Luxembourgish wine

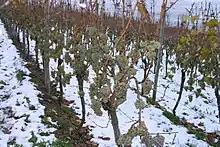
Grapes left hanging on the vine in Luxembourg to produce ice wine.

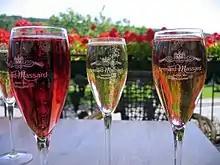
Sparkling Crémant de Luxembourg.

After World War I and the end of the Zollverein, Luxembourgish viticulture faced a difficult situation. Under the Zollverein, Luxembourgish wine producers had been content to produce a maximum quantity of low-quality wine such as Elbling, to be exported to Germany where it would be blended with wines of the Rhine. The establishment of a customs barrier between the two banks of the Moselle disrupted this situation. With the loss of the German market, Luxembourgish viticulture had to adapt itself. The existing grape varieties had to be gotten rid of, to be replaced by varieties that would yield quality wines. Elbling made way for Riesling-Sylbaner, Riesling, Pinot, and Auxerrois. At the same time the vine-growing surface area was substantially reduced, getting rid of the low-quality sites. The surface area went from 1,645 ha in 1914 to 1,000 ha in 1939.